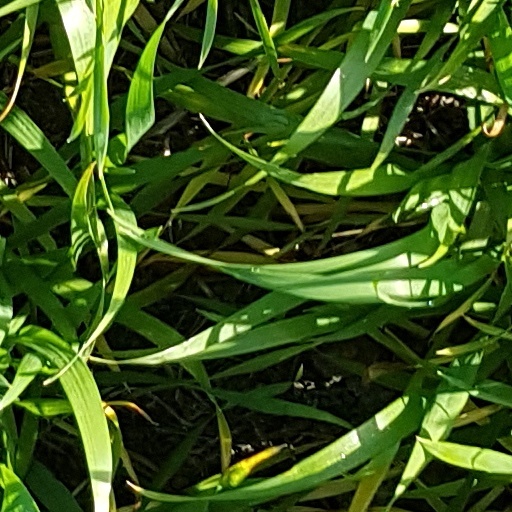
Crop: wheat